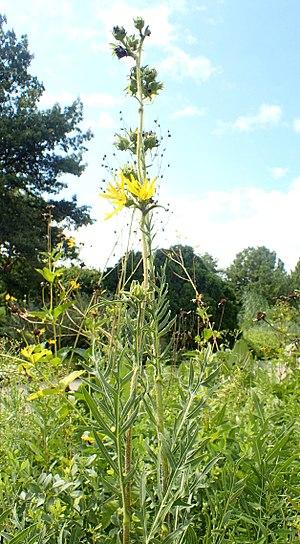
Plante boussole est un nom vernaculaire, ambigu en français car il peut désigner différentes espèces de plantes de la famille des Composées appartenant aux genres Lactuca et Silphium.